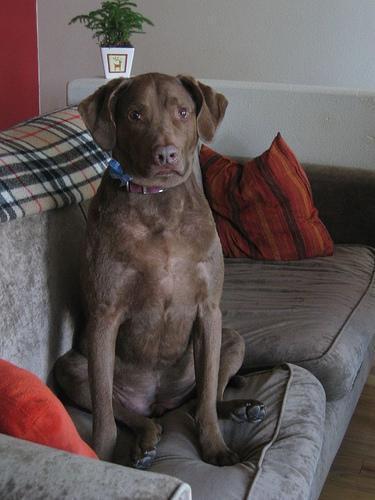
Chesapeake_Bay_retriever